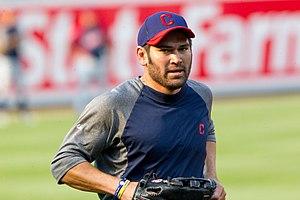
Johnny David Damon est un joueur américain de baseball qui joue dans les Ligues majeures depuis 1995. Ce voltigeur et frappeur désigné est présentement agent libre.